WKOS

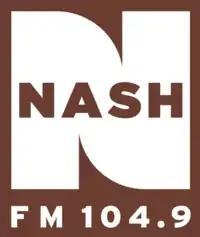
WKOS's logo under previous "Nash FM" branding

On February 24, 2012, WKOS changed formats to country, branded as "Great Country 104.9". On July 3, 2013, at 3:00 p.m. EDT, WKOS re-branded itself as "Nash FM 104.9". On April 24, 2015, WKOS rebranded as "104.9 Nash Icon".